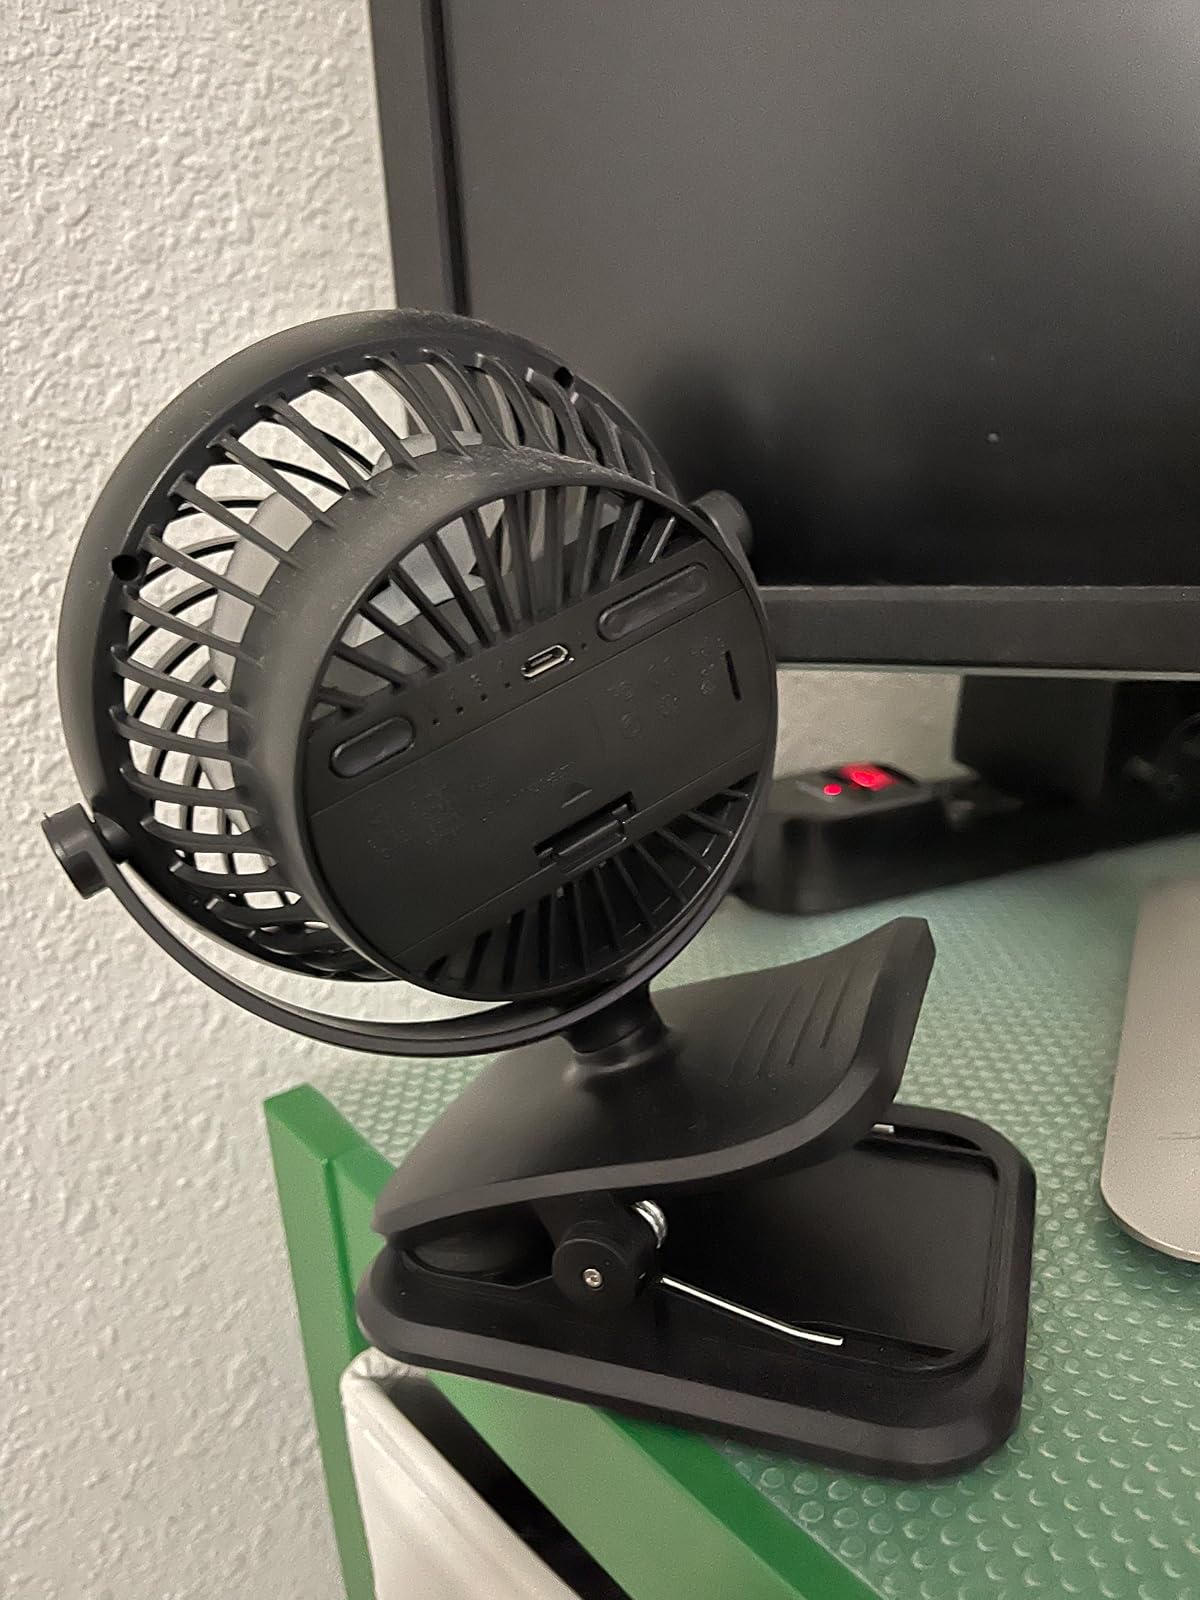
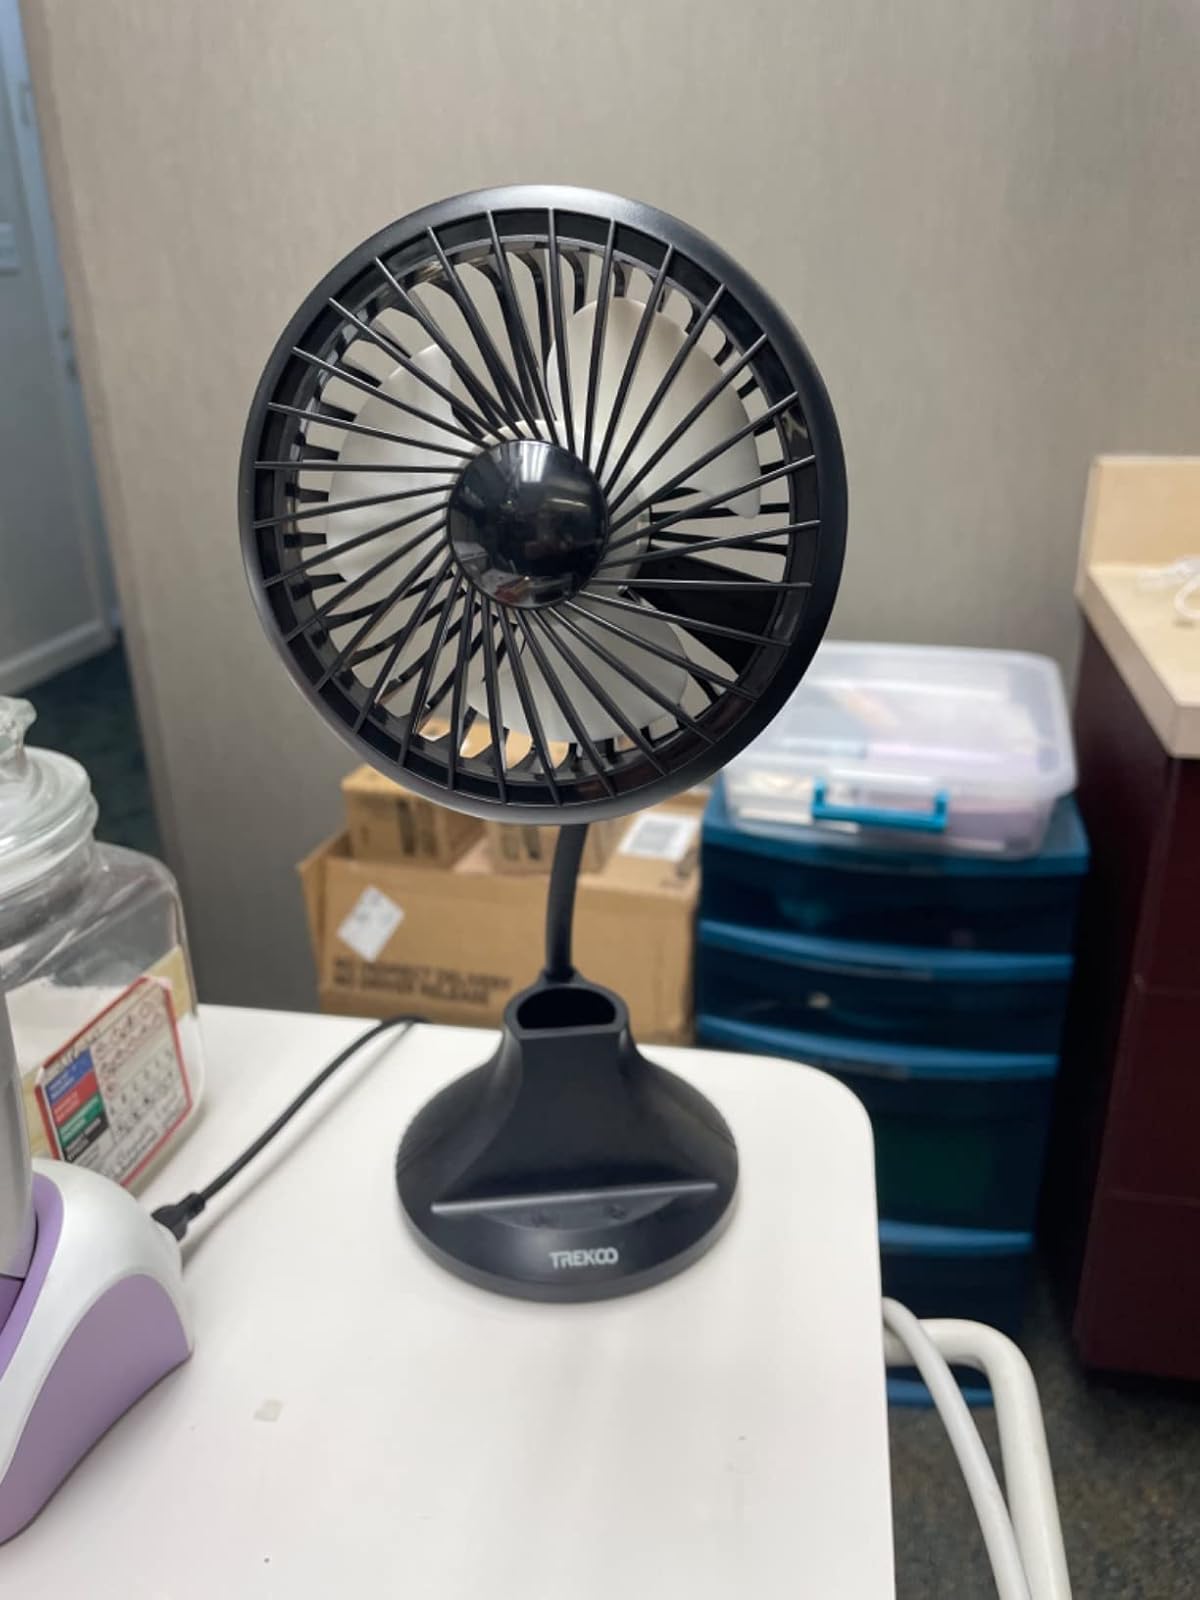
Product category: fan
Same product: no